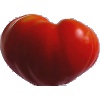
Label: Tomato 3